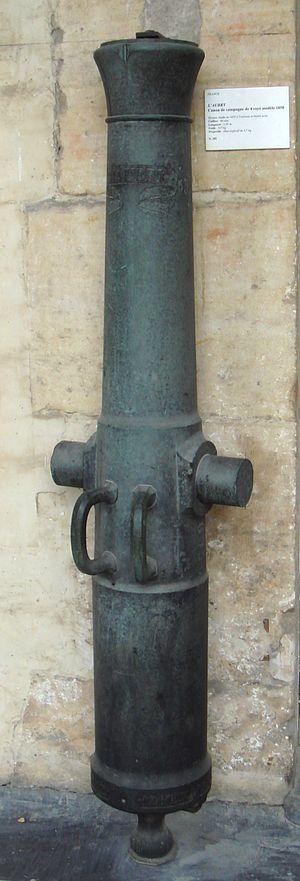
Le système La Hitte, conçu par le général français Ducos de La Hitte, consistait à équiper l’armée française des premiers canons rayés à chargement par la gueule. Il fut introduit en mars 1858 et entra en service dès la campagne d'Italie.
Le canon de 4 modèle 1858 est un canon de campagne français.
Après une escarmouche devant Querrieu le 20 décembre, la bataille de l'Hallue également appelée de bataille de Pont-Noyelles eut lieu les 23 et 24 décembre 1870, durant la guerre franco-prussienne de 1870. Son issue fut indécise.